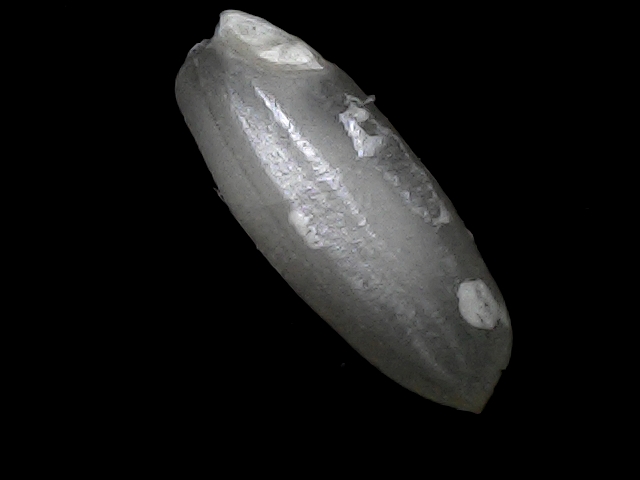
Rice variety: BRRI74